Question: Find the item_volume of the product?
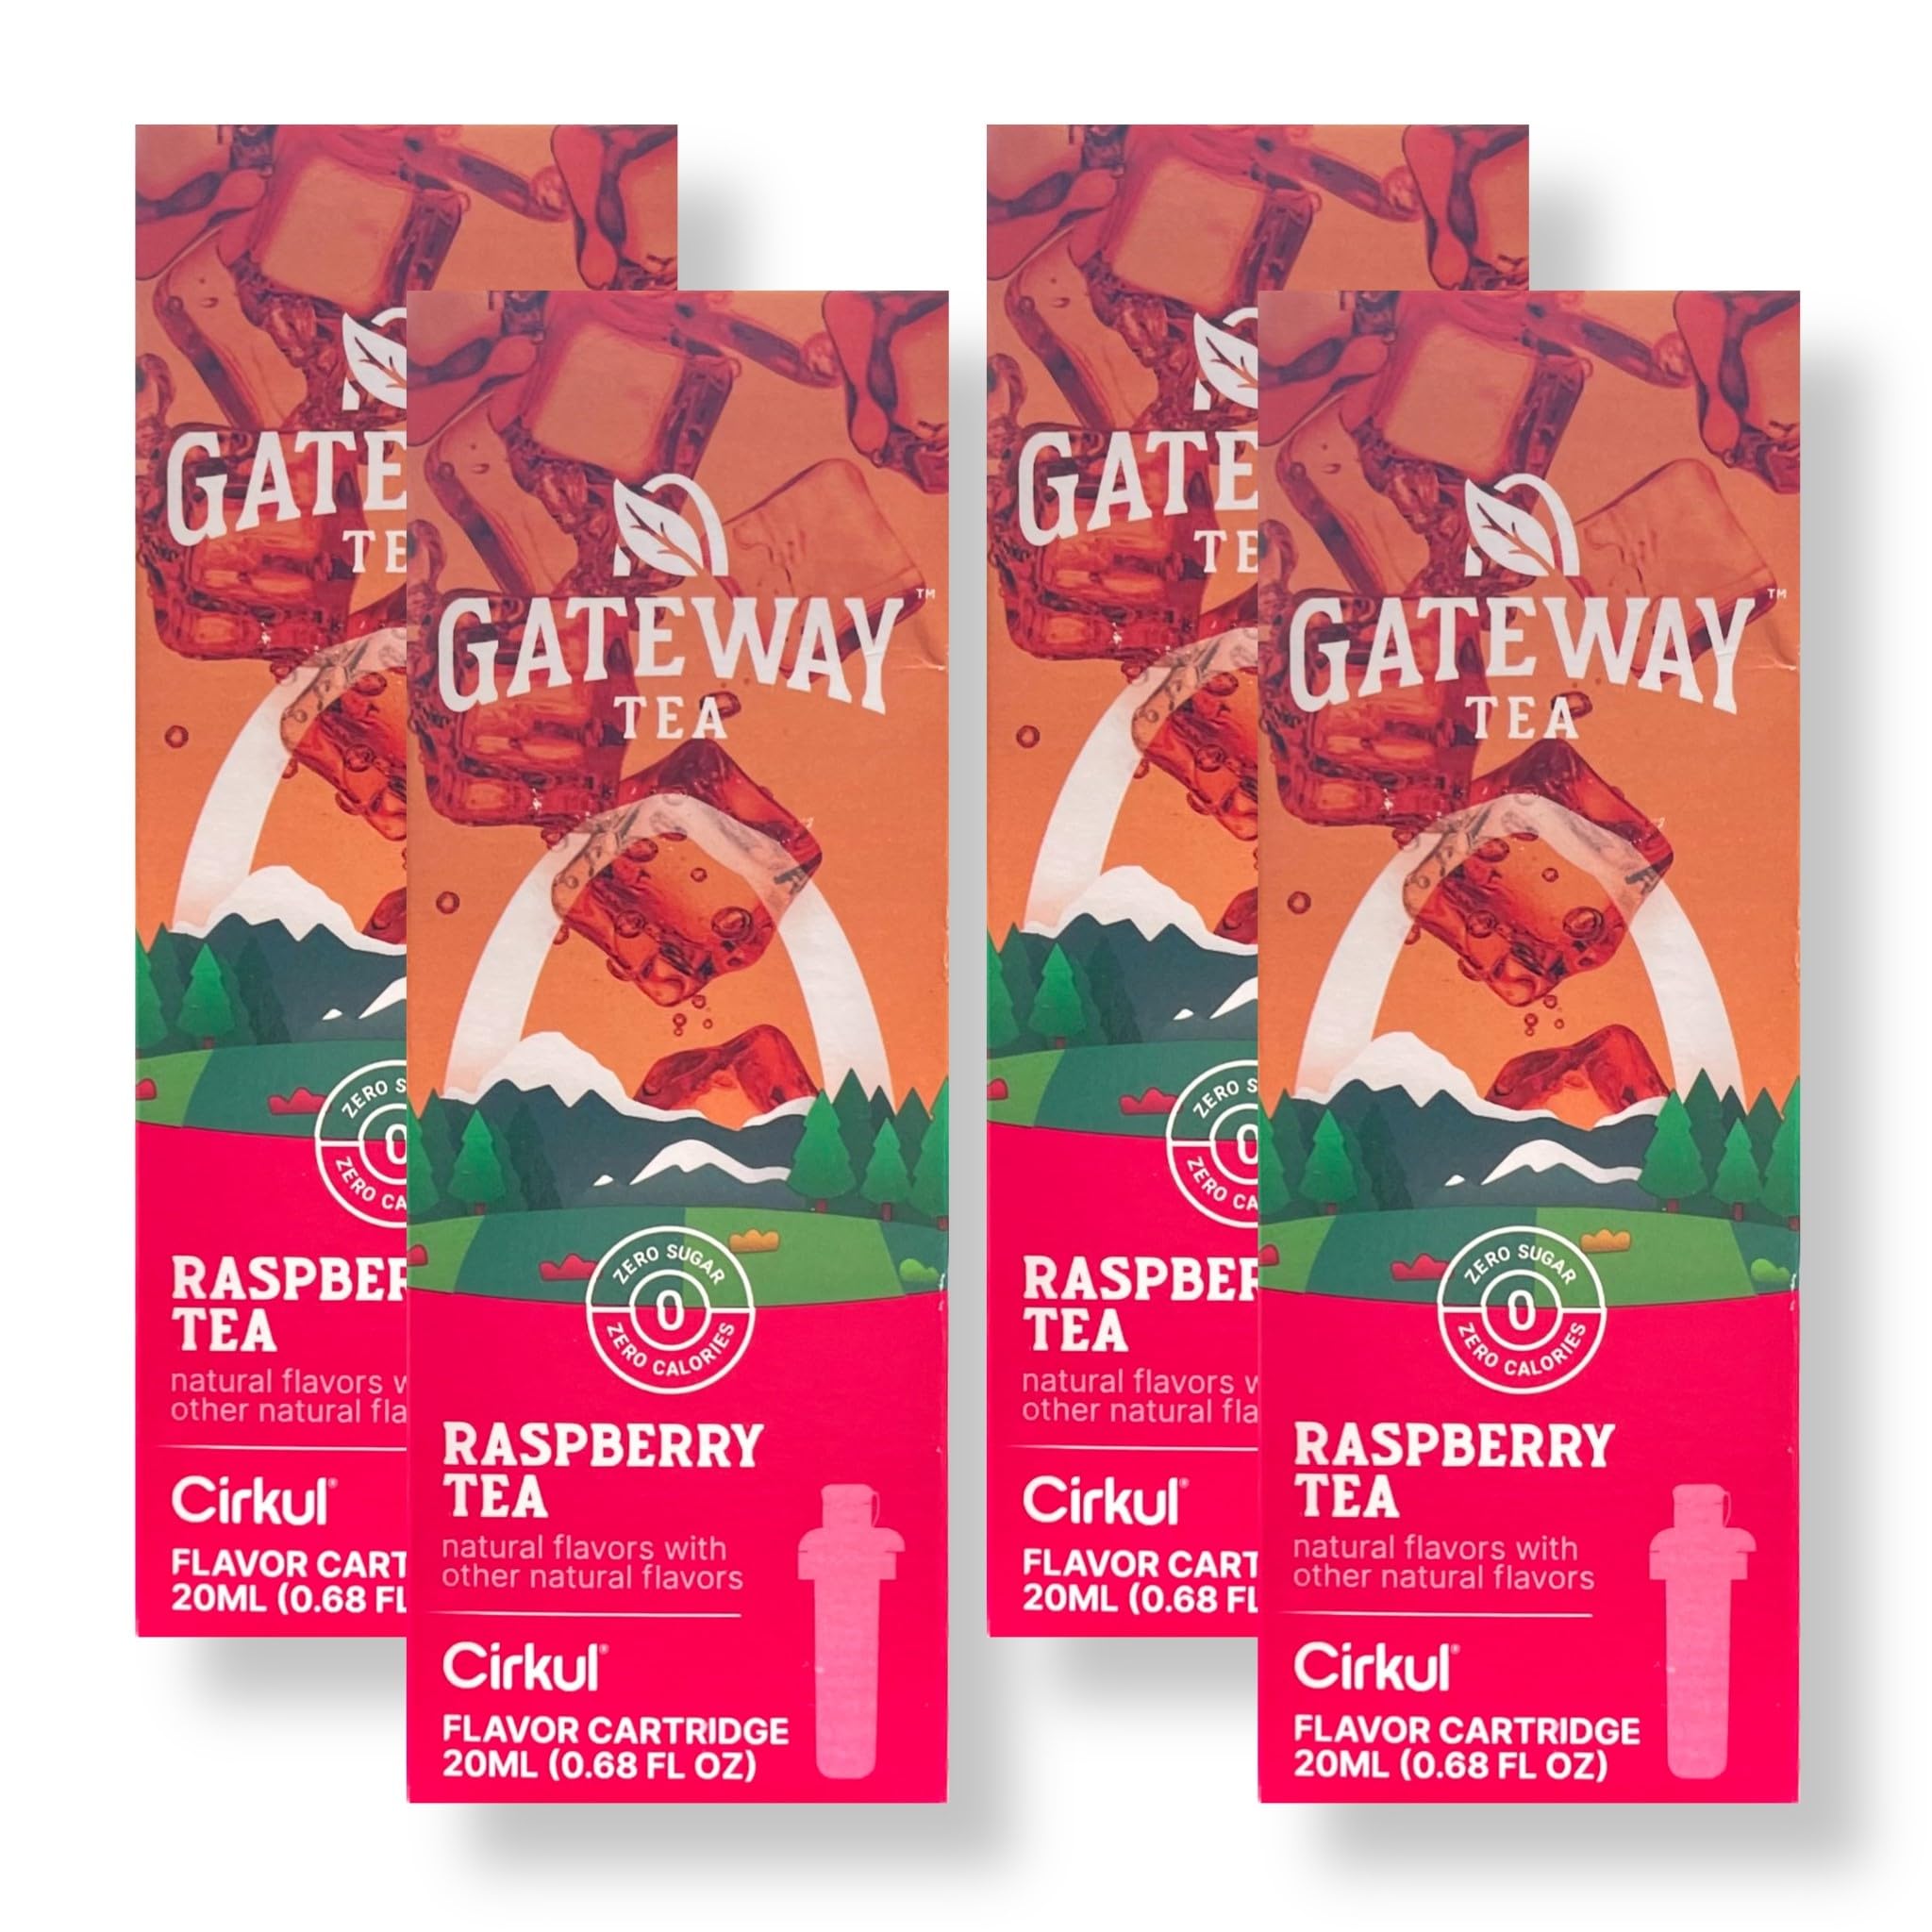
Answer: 0.68 fluid ounce